Sparta

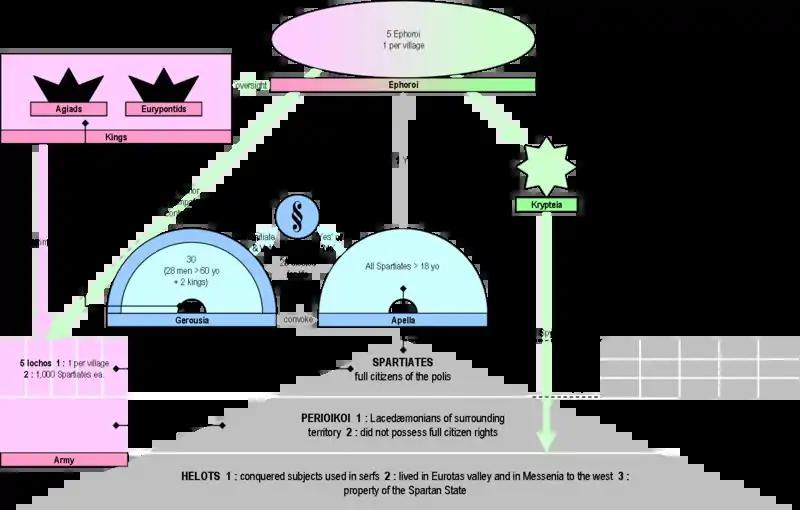
Structure of the Spartan Constitution

Sparta was an oligarchy. The state was ruled by two hereditary kings of the Agiad and Eurypontid families, both supposedly descendants of Heracles and equal in authority, so that one could not act against the power and political enactments of his colleague.